Celtic Tales (Corto Maltese)

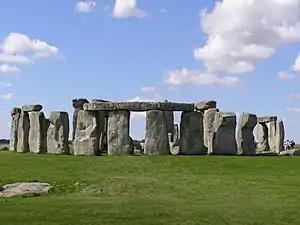
Stonehenge in July 2007.

To build this story, Pratt relied on documents and testimonies. He met Pat Finnucan's niece, whose story inspired him to write this episode. He also exchanged with his friend Patricia Frawley, an Irish American, from Wheeling, West Virginia. She physically inspired the character of Moira O’Danann.